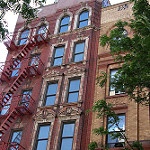
Scene: Outdoor